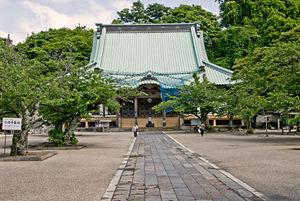
Zaimokuza est une région de Kamakura au Japon qui longe la mer du cap Iijima près du port de Kotsubo jusqu'à l'estuaire de la Nameri-gawa. La relation entre le nom de la plage et ses régions voisines est complexe. Bien que Yuigahama couvre en fait l'ensemble des 3,2 km de plage qui vont de Inamuragasaki jusqu'au cap Iijima de Zaimokuza, le nom est généralement utilisé pour indiquer la seule moitié ouest de la Nameri-gawa, tandis que la moitié orientale est appelée plage de Zaimokuza. C'est la raison pour laquelle, bien que la plage donne son nom à la seule partie ouest de la zone de bord de mer, les traces du nom Yuigahama se trouvent également dans Zaimokuza